Honourable Society of Cymmrodorion

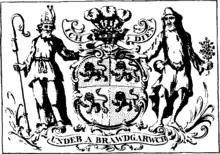
Device of the first society, featuring the arms of the native Princes of Wales; the Prince of Wales's feathers and motto, ""Ich dien""; St David and a Druid as supporters; and the society's motto, ""Undeb a Brawdgarwch""

The Society was founded in 1751 by the brothers Lewis and Richard Morris, natives of Anglesey. The name, coined by Lewis Morris, was a form of the ("earliest natives"), in reference to the place of the Welsh as heirs to the ancient Britons.